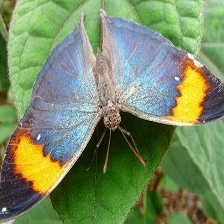
Species: ORANGE OAKLEAF